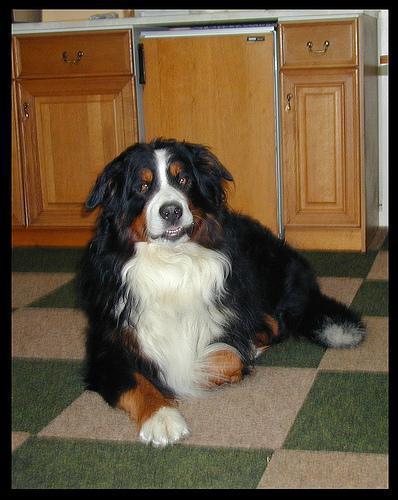
Bernese_mountain_dog